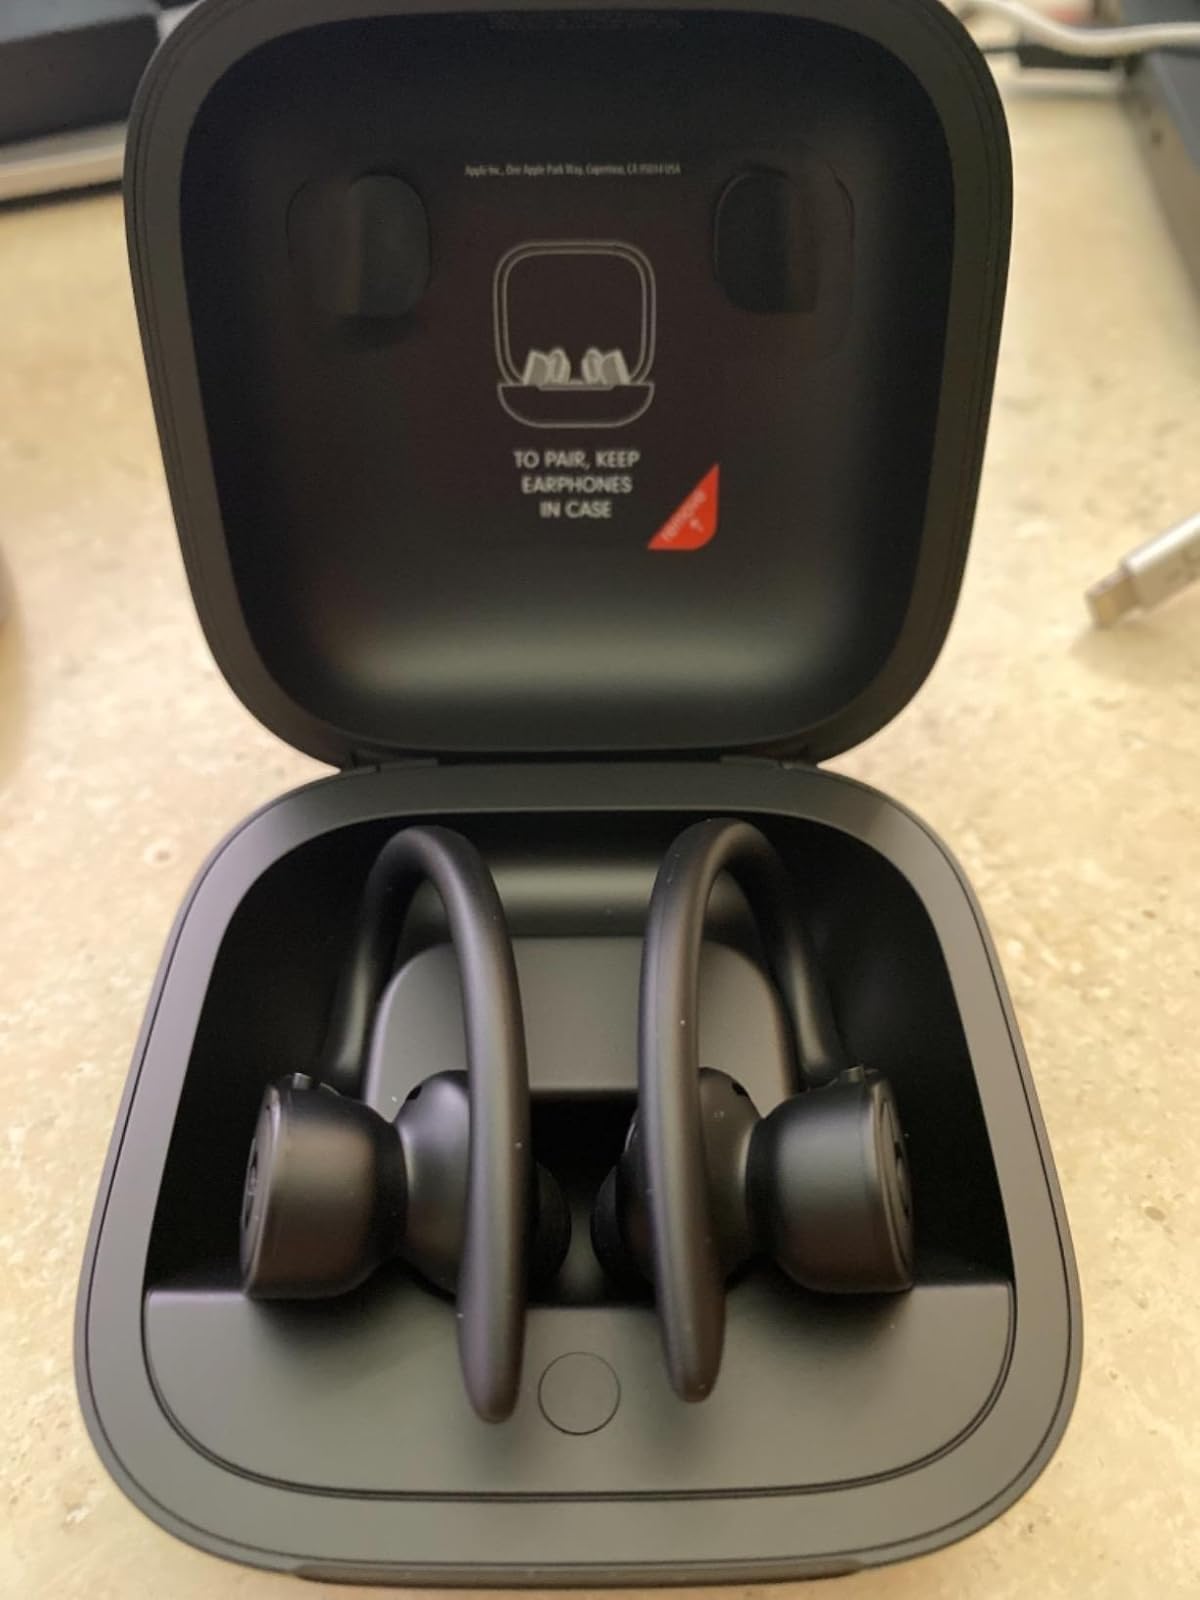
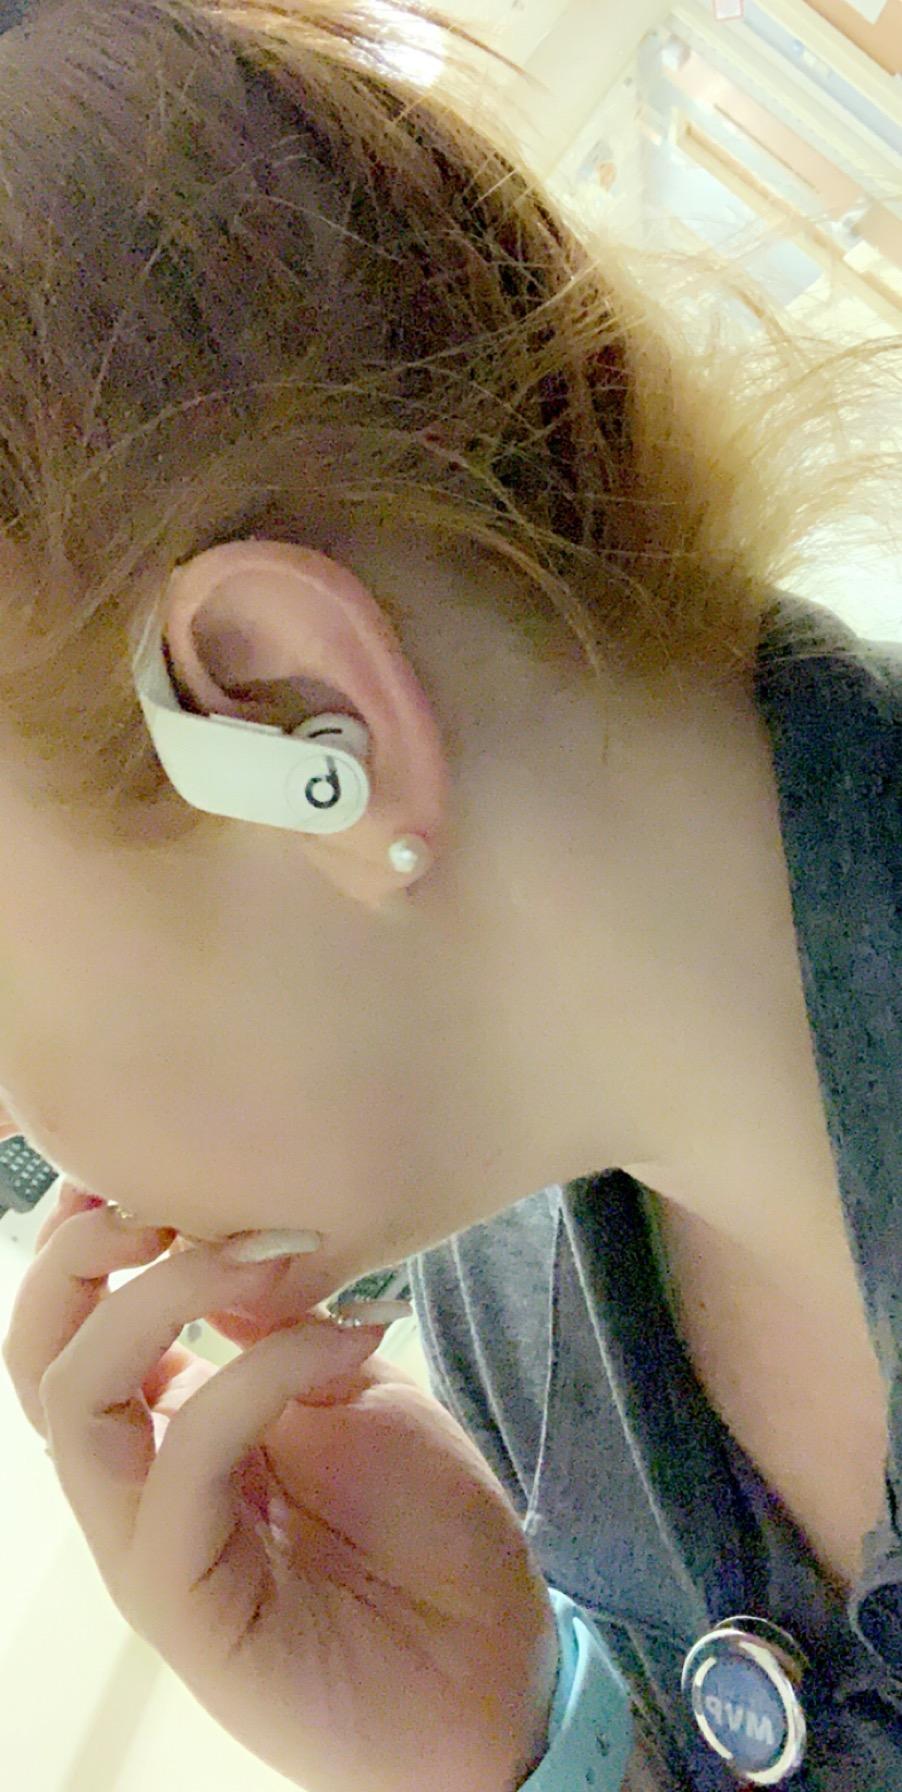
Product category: earbuds
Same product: no